Buddhist ethics

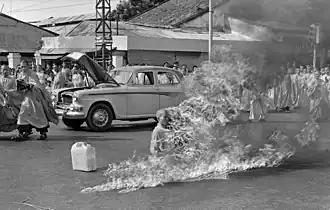
Thích Quảng Đức's self-immolation during the Buddhist crisis

The Buddhist analysis of conflict begins with the 'Three Poisons' of greed, hatred and delusion. Craving and attachment, the cause of suffering, is also the cause of conflict. Buddhist philosopher Shantideva states in his "Siksasamuccaya": "Wherever conflict arises among living creatures, the sense of possession is the cause". Craving for material resources as well as grasping to political or religious views is seen as a major source of war. One's attachment to self-identity, and identification with tribe, nation state or religion is also another root of human conflict according to Buddhism.